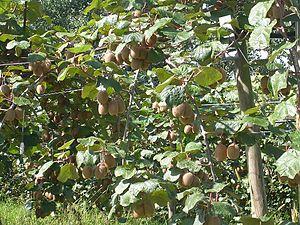
Kiwi de l'Adour à Aurice, dans le département français des Landes
Aurice est une commune du Sud-Ouest de la France, située dans le département des Landes.
Le kiwi de l'Adour est un des fleurons de la production fruitière du sud-ouest de la France. Il est le seul kiwi à bénéficier de la double certification Label rouge et Indication géographique protégée.